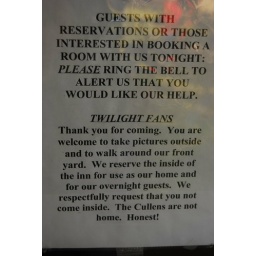
another sign in front of white ESME house